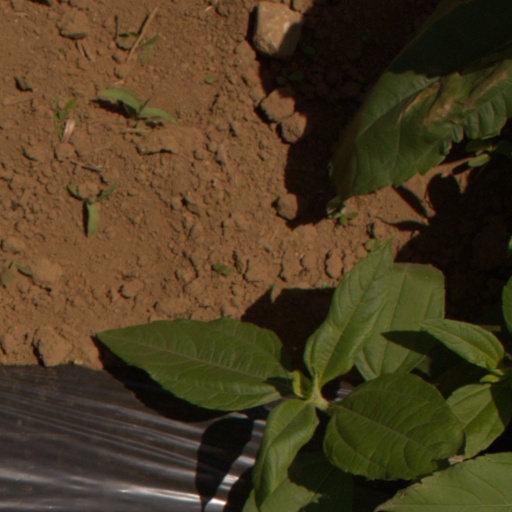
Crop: Jerusalem artichoke